Joseph Edkins

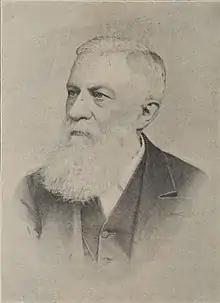
Missionary to China

Joseph Edkins (19 December 1823 – 23 April 1905) was a British Protestant missionary who spent 57 years in China, 30 of them in Beijing. As a Sinologue, he specialised in Chinese religions. He was also a linguist, a translator, and a philologist. Writing prolifically, he penned many books about the Chinese language and the Chinese religions especially Buddhism. In his "China's Place in Philology" (1871), he tries to show that the languages of Europe and Asia have a common origin by comparing the Chinese and Indo-European vocabulary.